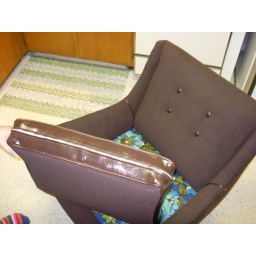
kept a little of the old blue floral in the seat deck of the new and improved brown chair.